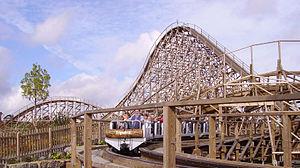
Erlebnispark Tripsdrill est un parc d'attractions situé à Cleebronn, dans le Bade-Wurtemberg. Il est considéré comme le plus vieux parc d'attractions d'Allemagne, il a célébré en 2004 ses 75 ans. Chaque année, il accueille environ 600 000 visiteurs.
Mammut sont des montagnes russes en bois du parc Erlebnispark Tripsdrill, situé à Cleebronn, dans le Bade-Wurtemberg, en Allemagne. L'attraction est thématisée sur l'univers du bois et des scieries. Le nom de l'attraction fait d'ailleurs référence au séquoia.
Ces différentes listes sont non exhaustives.